Answer in natural language. Consider the 3D positions of the objects in the scene and not just the 2D positions in the image. Is the centerpoint of  gray rectangular shelving unit at a higher height than black sofa shaped for two seaters? Choose between the following options: yes or no
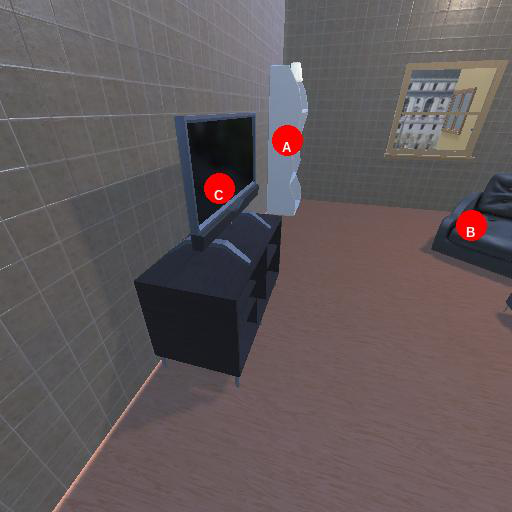
<answer>yes</answer>